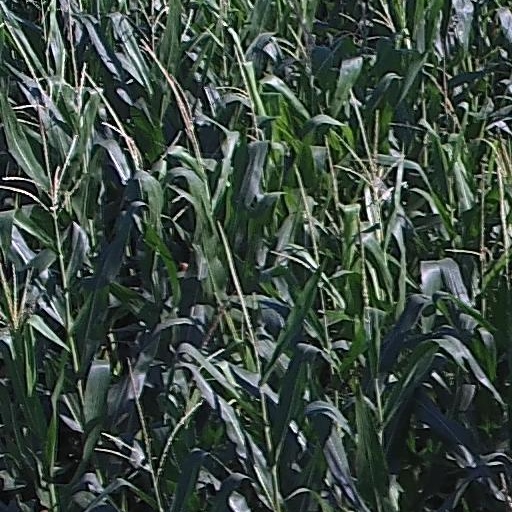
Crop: maize; corn